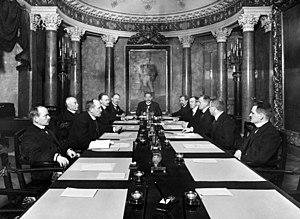
Le gouvernement de Pehr Evind Svinhufvud ou aussi fut le premier gouvernement de la Finlande indépendante ; on l'appelait aussi à cette époque le Sénat de Finlande.
L'histoire de la Finlande est caractérisée par la lutte d'influence que se sont livrés ses deux grands voisins, la Suède et la Russie. La Finlande est originellement peuplée par le peuple finnois au sud et par les Sames en Laponie. Au Moyen Âge, la Finlande est colonisée par la Suède dans ce que l'on appelle la Suède-Finlande. En 1809, la Suède doit céder la Finlande à la Russie. Le pays n'accède finalement à l'indépendance qu'après la révolution russe de 1917.